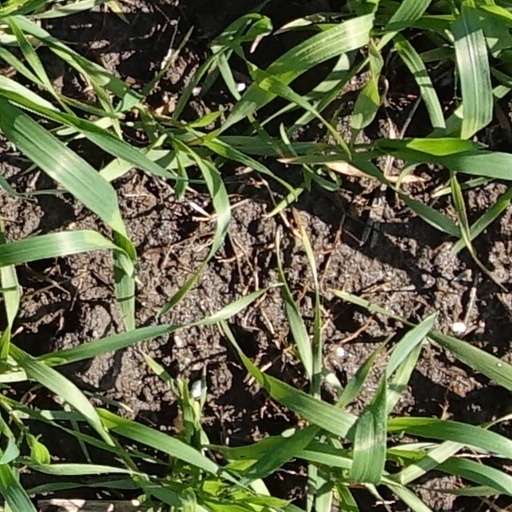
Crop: wheat